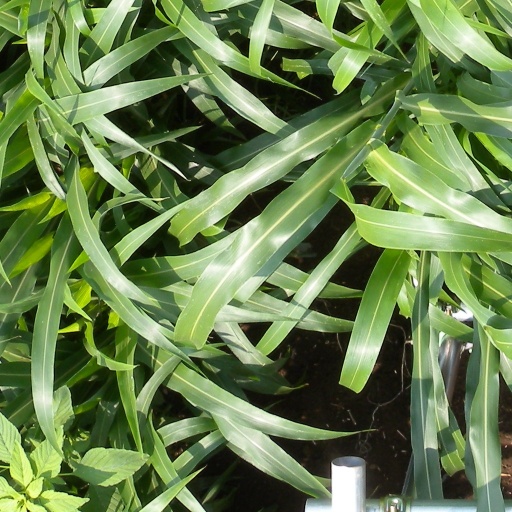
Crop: sorghum